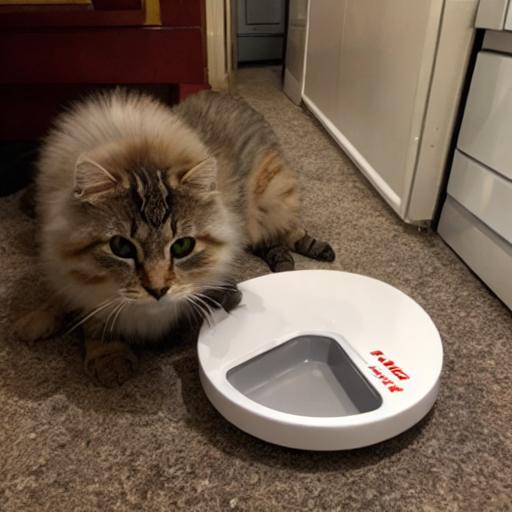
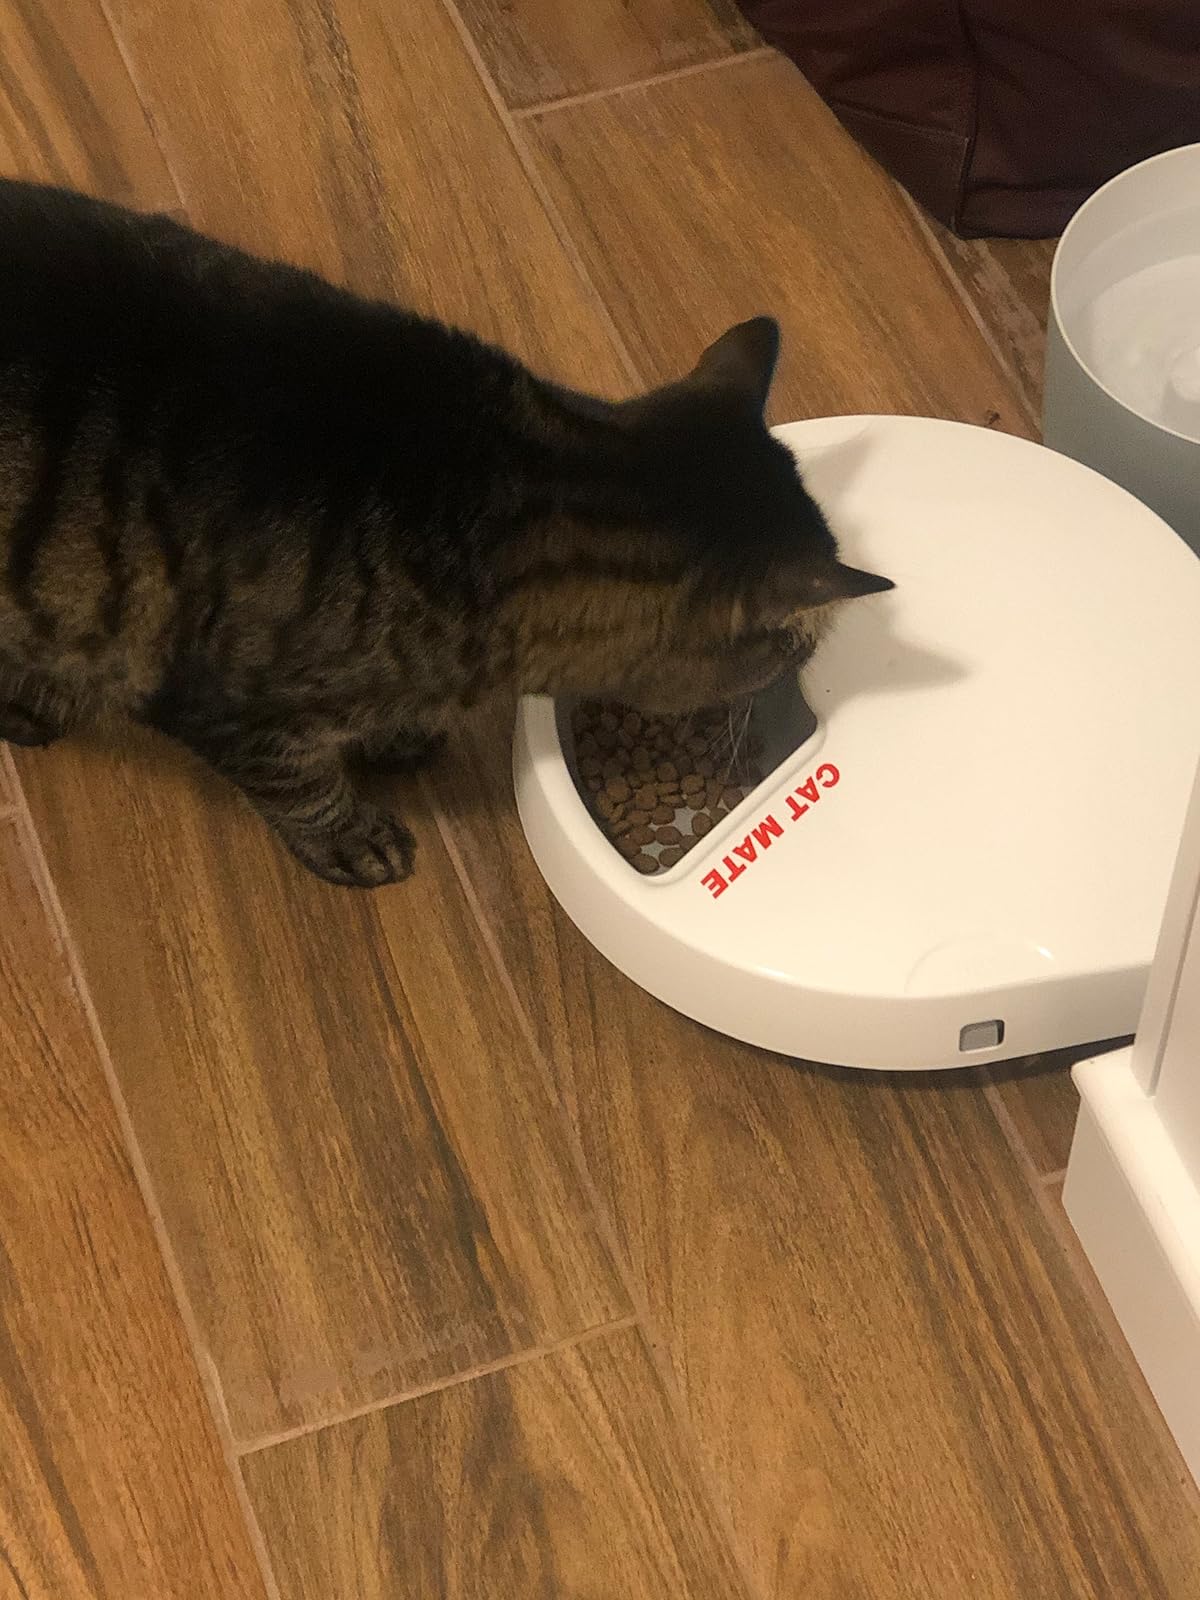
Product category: items_feeder
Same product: no